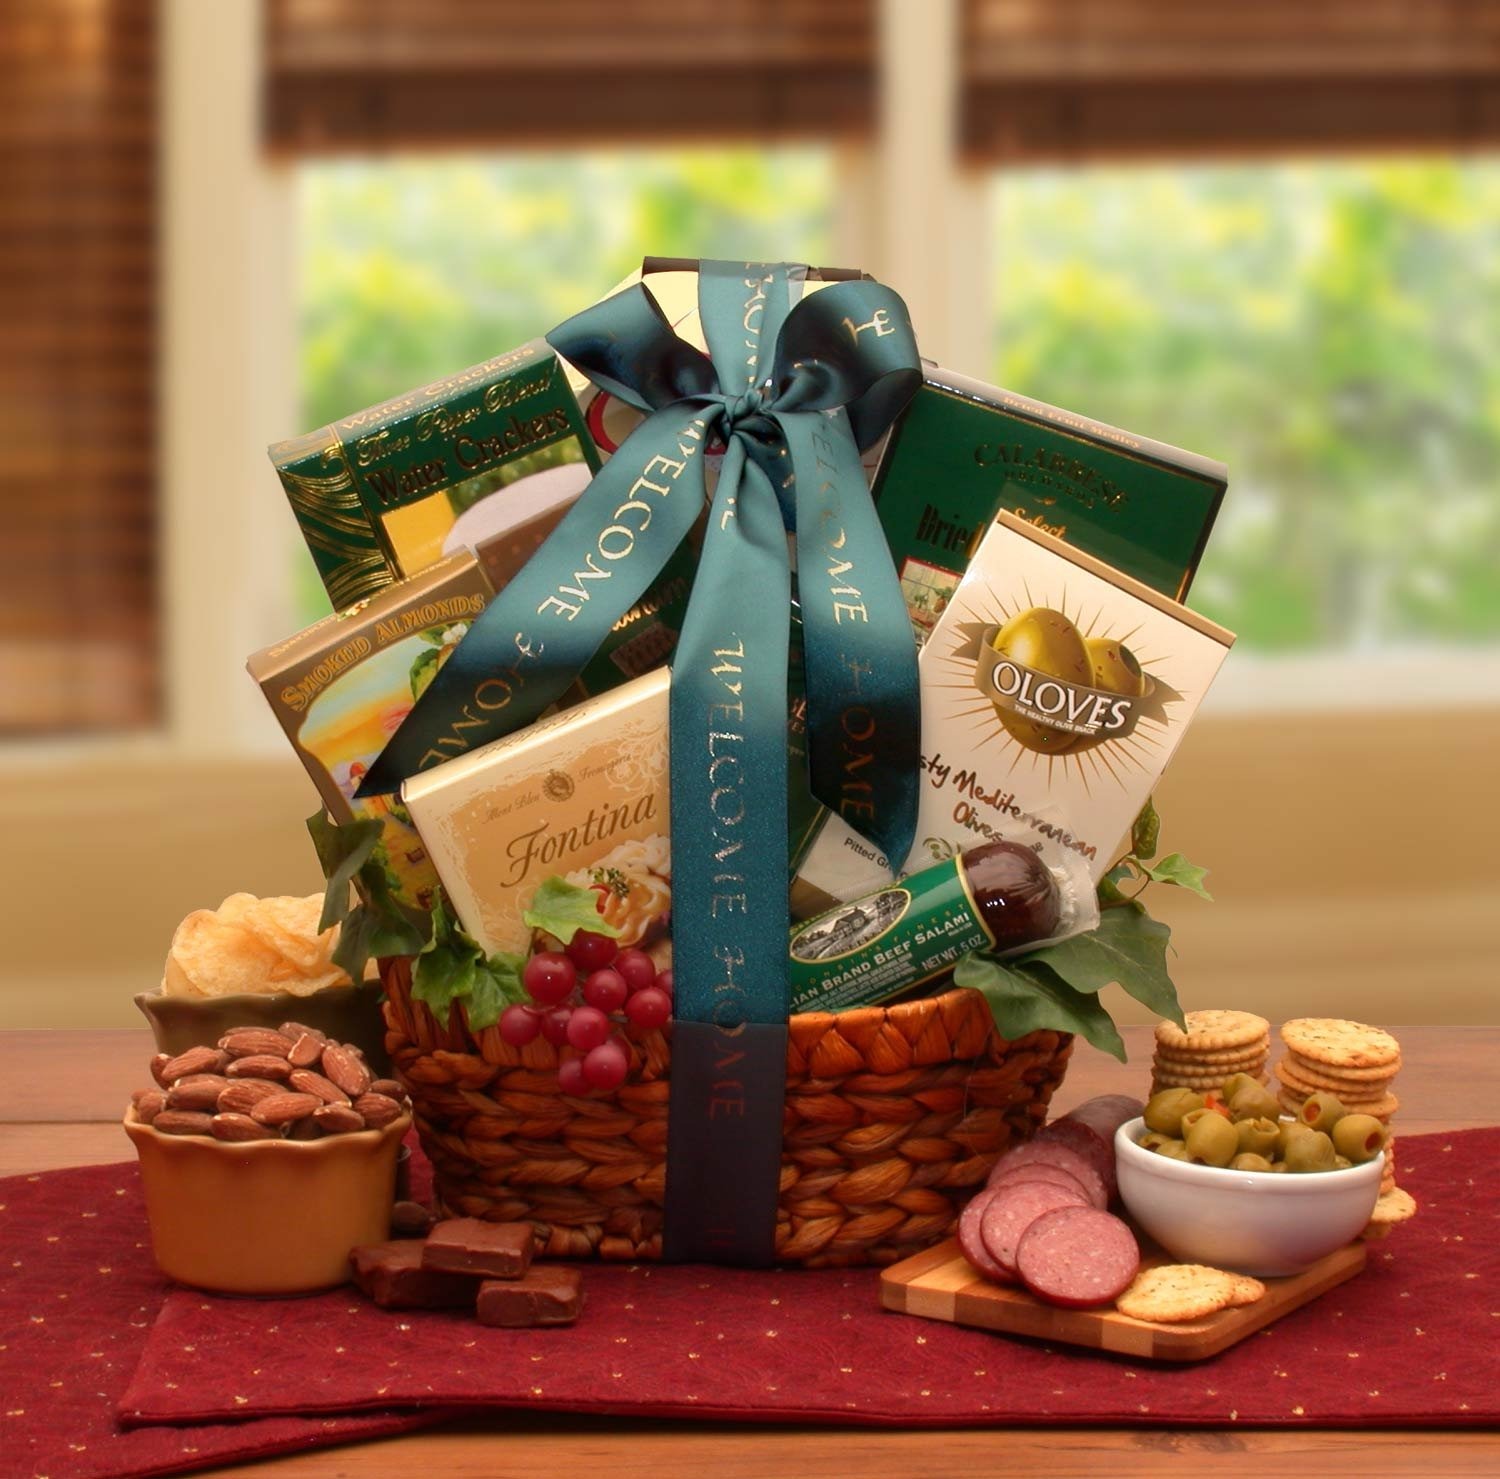
Item Name: Classic Gourmet Favorites Gift Basket
Bullet Point 1: A small but delectable gourmet gift filled with delcious gourmet favorites!
Bullet Point 2: Comes in gorgeous dark stain woodchip tray great for decor or storage
Bullet Point 3: Filled with delcious gourmet favorites like salted caramel cookies, kettle popcorn, Highland tea, smoked almonds and so much more!
Bullet Point 4: Complete list of contents can be viewed below in Product Description. PLEASE NOTE: during hot weather, melting chocolate items will be substituted with non-melting chocolate cakes and cookies and candies of equal value
Bullet Point 5: Personal Gift Messages can be included! Be sure to check "gift" option at checkout!
Product Description: Savory and delicious the Classic Favorites Gift Basket is sure to impress; with delectable favorites like Lindt chocolates, smoked almonds, butter toffee caramels and more. Enclosed in a dark stain woodchip tray which is the perfect size to use for storage wfater the gourmet goodies are gone. This beautiful gift is finished with your sincere card message and tied with a hand tied bow. The Classic Favorites Gift Basket includes: chocolate salted caramel cookies, butterscotch candies, kettle popcorn, Highland select tea, smoked almonds, Italian herb creamy cheese dip, Ghirardelli chocolate square, Lindor white chocolate truffle ball, Lady Everton butter toffee caramels, Godiva classic milk chocolate bar, snack miz, cappucchino, hot fudge brownie sourdough bavarian style pretzel dipping sticks a dark stain classic wood chip basket. This gift measures 12" long by 9" wide by 13" tall, weighs 4 pounds, is wrapped in cellophane and is topped with ahand tied sash and bow.
Value: 1.0
Unit: Count

Price: 99.97